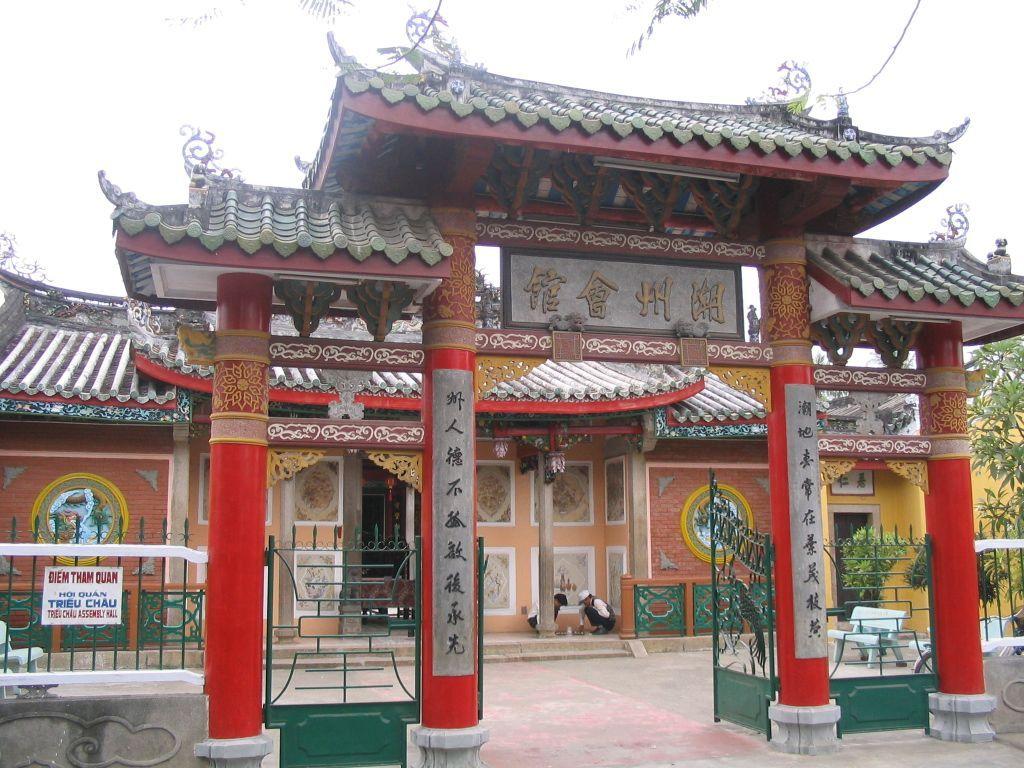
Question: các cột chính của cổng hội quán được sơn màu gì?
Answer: các cột chính của cổng hội quán được sơn màu đỏ